Duke University West Campus

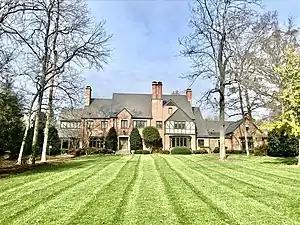
The J. Deryl Hart House

In 1934 the J. Deryl Hart House, named after university president Julian Deryl Hart, was completed. The house serves as the official residence for Duke's presidents.